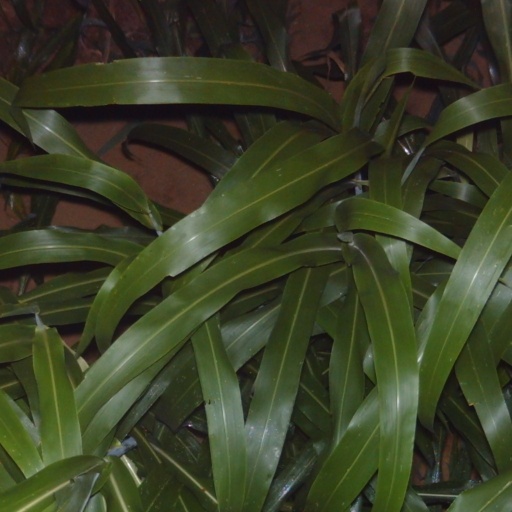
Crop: sorghum